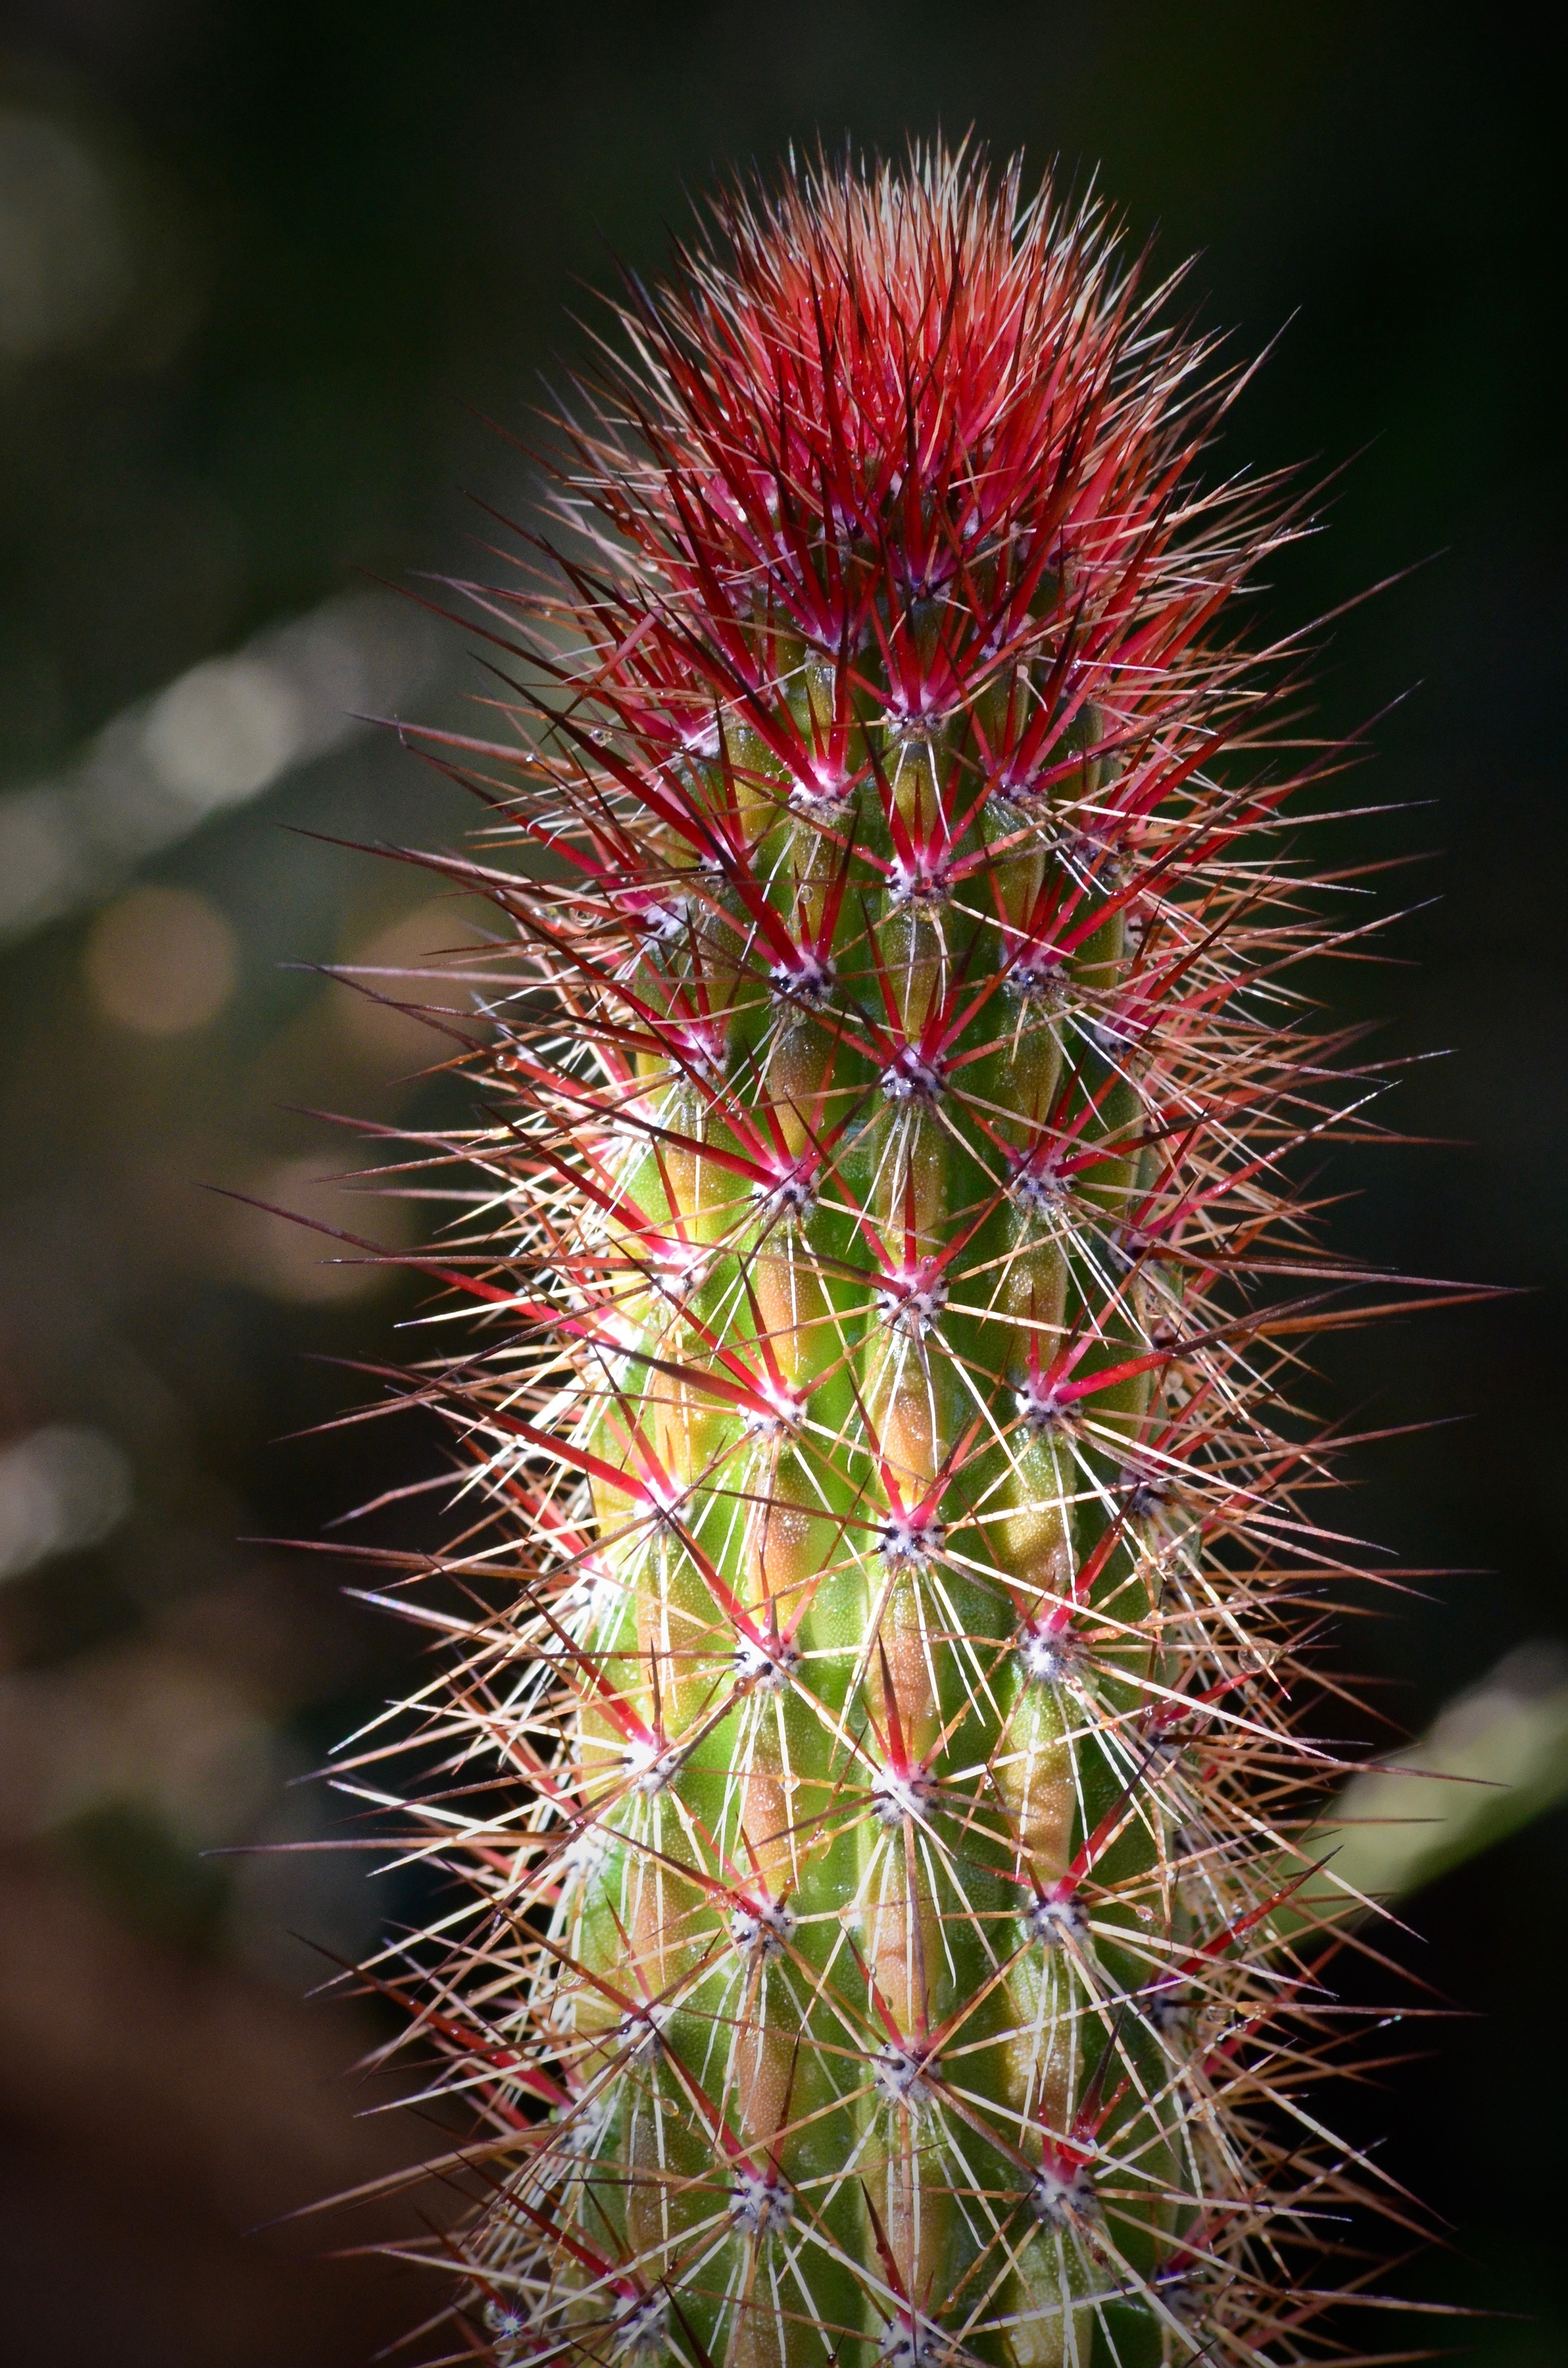
nature, prickly, cactus, plant, flower, green, botany, flora, close up, macro photography, flowering plant, plant stem, land plant, thorns spines and prickles, hedgehog cactus